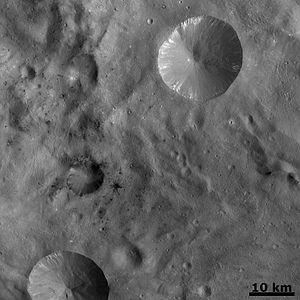
Cette page présente la chronologie des événements qui se sont produits durant l'année 2011 dans le domaine de l'astronautique.
Dawn est une sonde spatiale de la NASA, dont la mission consiste à étudier Vesta et Cérès, les deux principaux corps de la ceinture d'astéroïdes. Lancée en 2007, Dawn a entamé ses observations en 2011, en se plaçant en orbite autour de Vesta, puis de Cérès, et les a achevées en 2018. Dawn est la neuvième mission du programme Discovery, qui regroupe les missions scientifiques de l'agence spatiale américaine caractérisées par un coût modéré et un cycle de développement rapide.